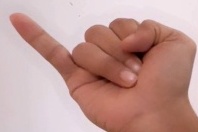
ASL sign: J